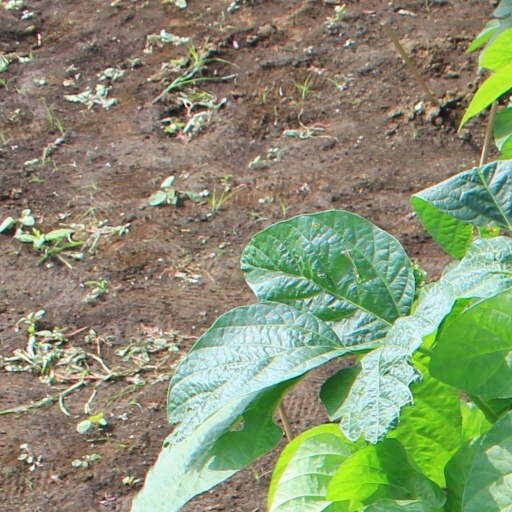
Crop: soybean